Patera Building

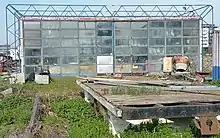
Patera Building original prototype in the Docklands area of East London (2020)

Dismantlement of the building in its Albert Island location started in Autumn 2021, but then for over a year, the building was left in a semi-dismantled state pending the decision, made in April 2022, not to list the building. Further, requests made to DCMS for a review of the Historic England decision were denied in October 2022, leaving the decision (not to list) to stand.